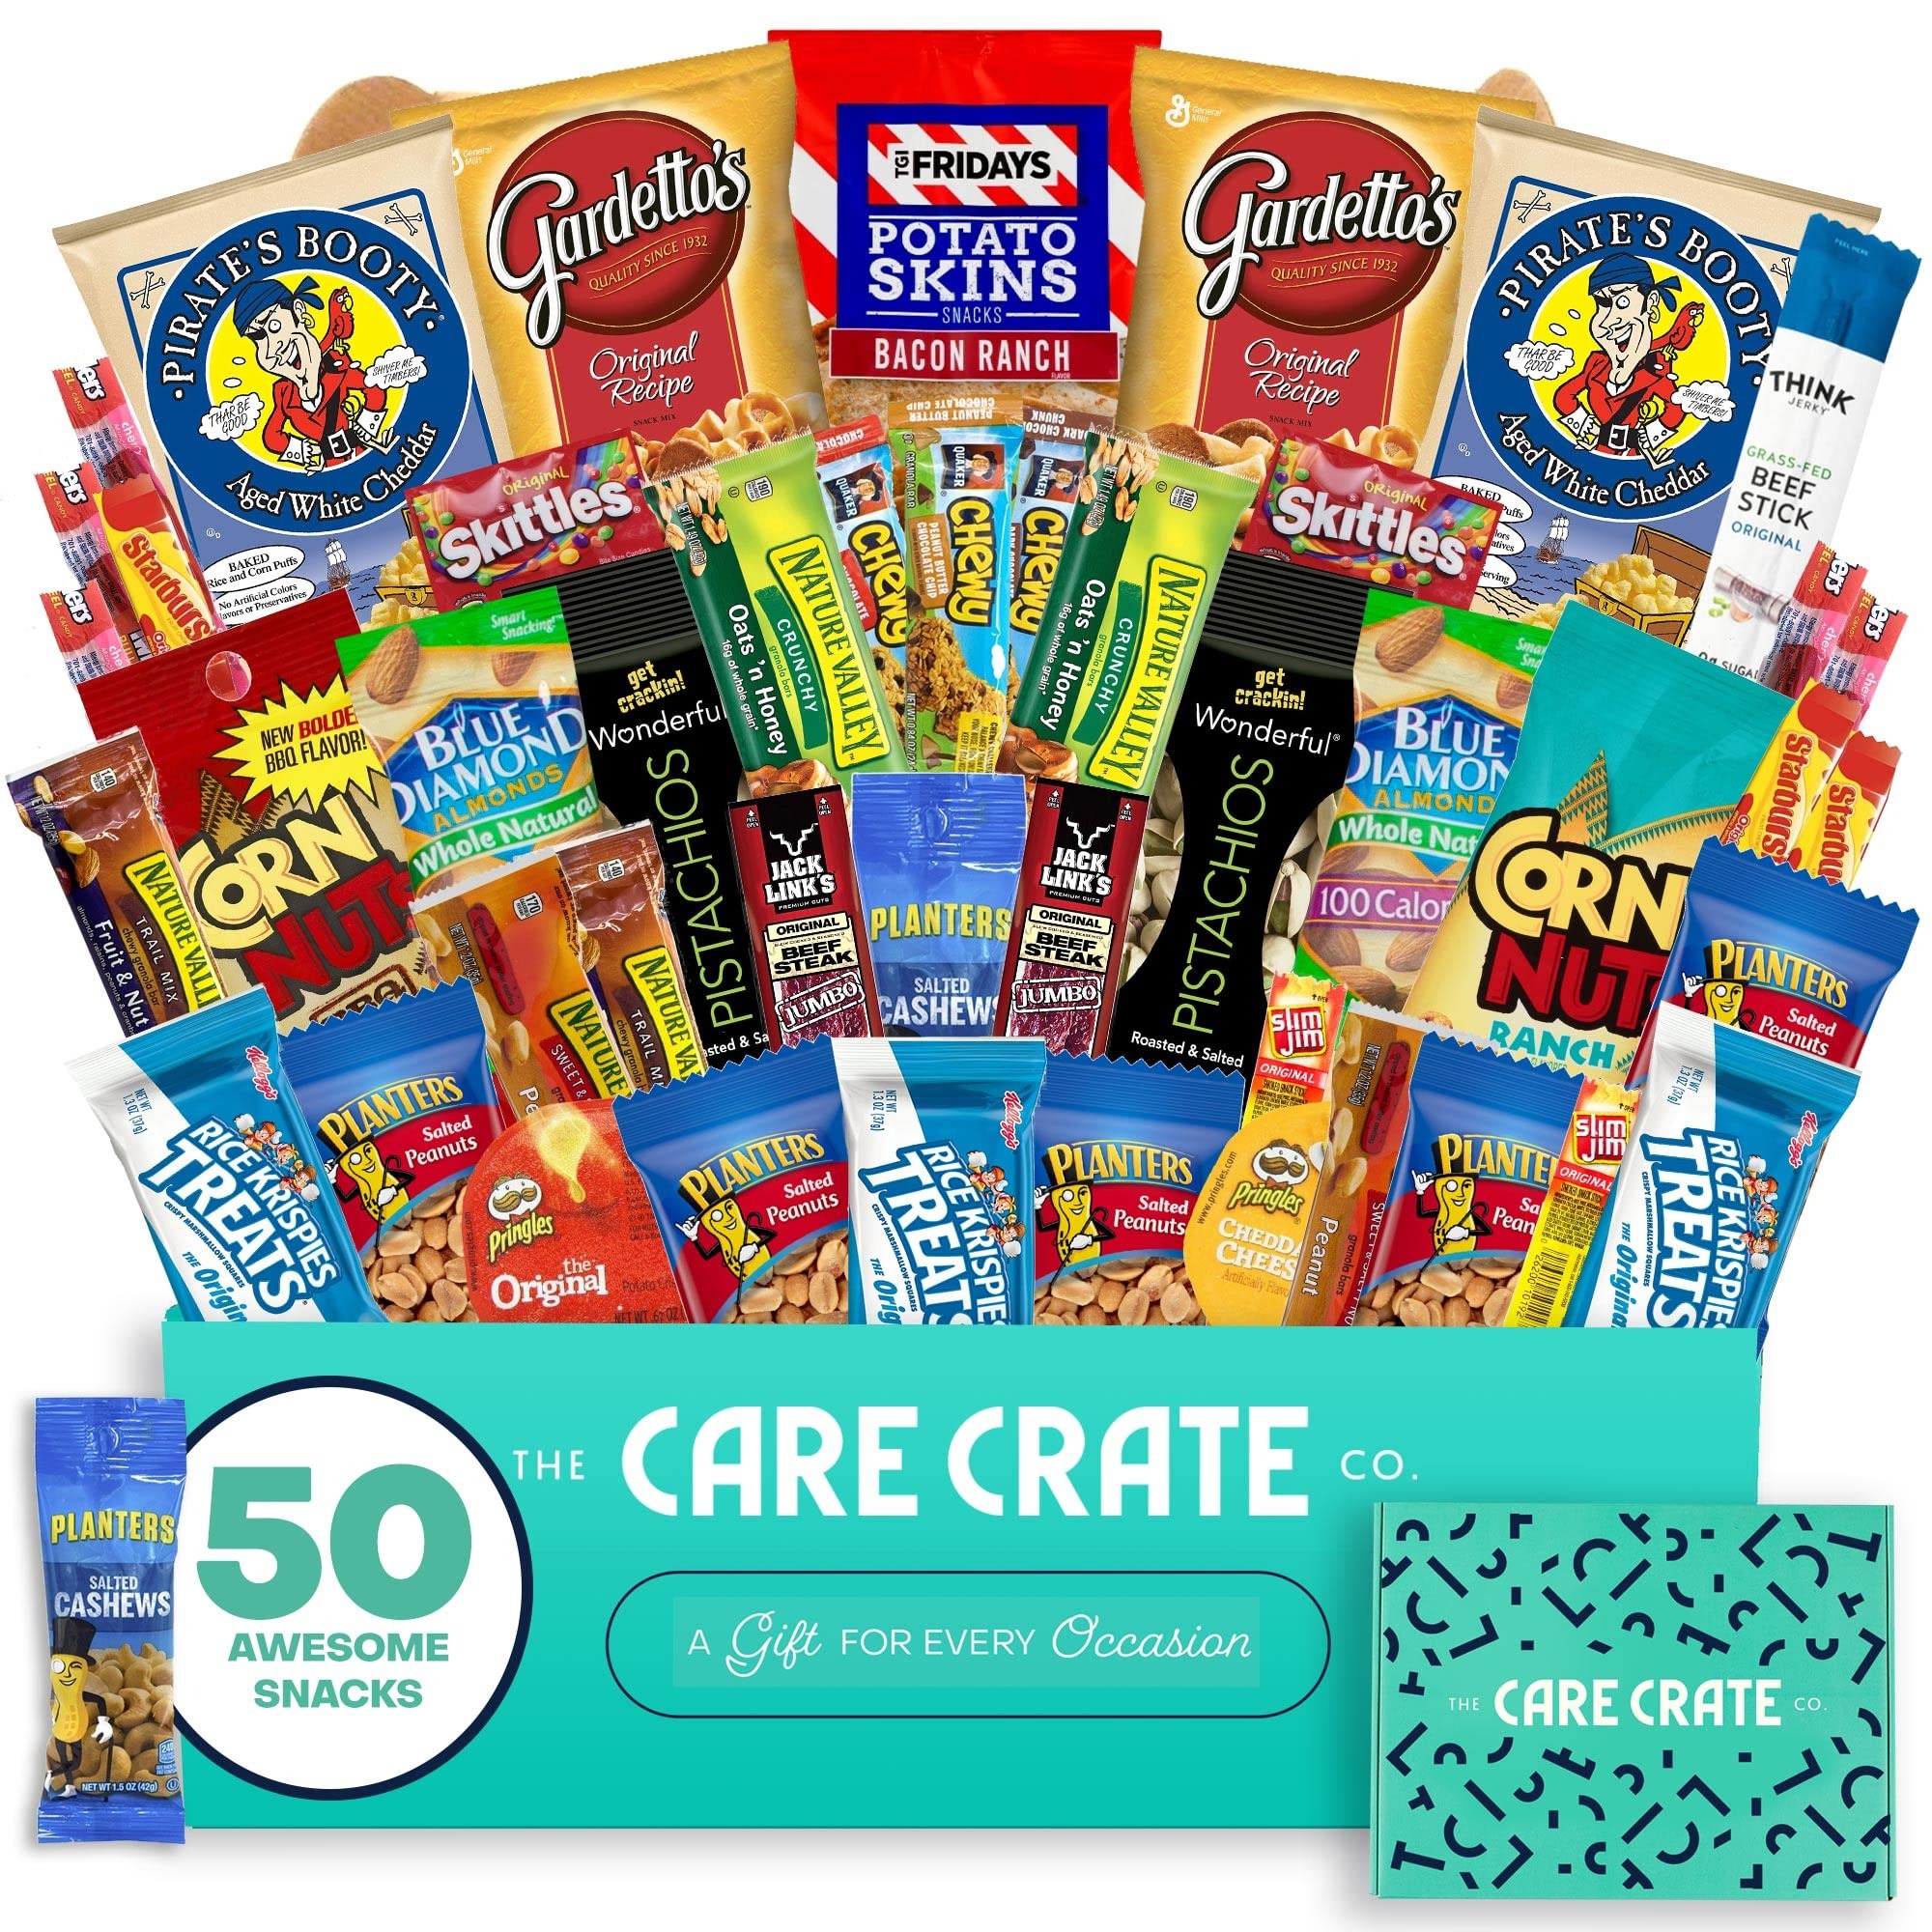
Item Name: Men's Hearty Snack Box - Ultimate Man Care Package ( 50 piece Snack Pack ) Jerky, Nuts, Chips and Pretzels Variety Pack - The Care Crate Co.
Bullet Point 1: 🍭NAME BRAND SNACKS & GIFTS: An assortment of all your favorite snack brands in a single mega snack bundle. This variety snack bundle is for you or your loved ones to share, or have it all to yourself. Don’t just choose one brand, choose them all!
Bullet Point 2: 😋 A PRESENT FOR EVERYONE: Send a variety of individually wrapped snacks to anyone - it will bring a smile to their face! For adults, children, college, students, men, women, military, and loved ones of all ages across the country!
Bullet Point 3: 🎯 PERFECT FOR ANY OCCASION: Birthdays, anniversaries, holidays, get well soon, virtual meetings, office, conferences, send the gift snacking with this variety pack food box. It will bring happiness and unity to your family, loved ones, or employees!
Bullet Point 4: 🎁 BEAUTIFUL FLIP-TOP BOX: Our Snack Box is packaged with our signature flip-top box which makes it easy to reseal. Inside you’ll find your favorite snacks neatly organized, face up, on high quality tissue paper - it’s simple and convenient!
Bullet Point 5: 📬 DON’T LOVE IT? LET US KNOW: We truly believe you'll love your name brand snack box care package! Specific items and brands may vary; substitutions may occur. We make every effort to ensure each care package receives the highest-quality snack or gift box items.
Bullet Point 6: ❗️If you are sending to an inmate facility: Please be advised, customers MUST check with their recipient's inmate facility to ensure they are permitted to receive care packages. From there, this package is subject to the inmate facilities guidelines. We are not responsible for any care packages returned or discarded due to not following the inmate facility directly.
Bullet Point 7: ❗️Please reach out directly to your recipient's inmate facility for mail procedures, as we cannot issue a refund for a care package that was successfully delivered to the inmate facility.
Value: 1.0
Unit: Count

Price: 55.99